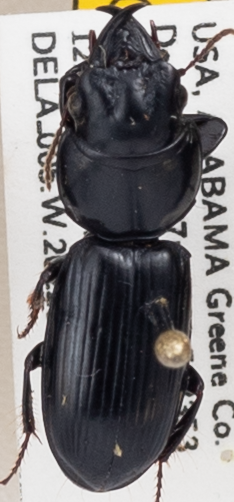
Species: Scarites subterraneus
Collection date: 2022-07-12
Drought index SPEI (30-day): -0.39
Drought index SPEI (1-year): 0.3
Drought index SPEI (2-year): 0.944